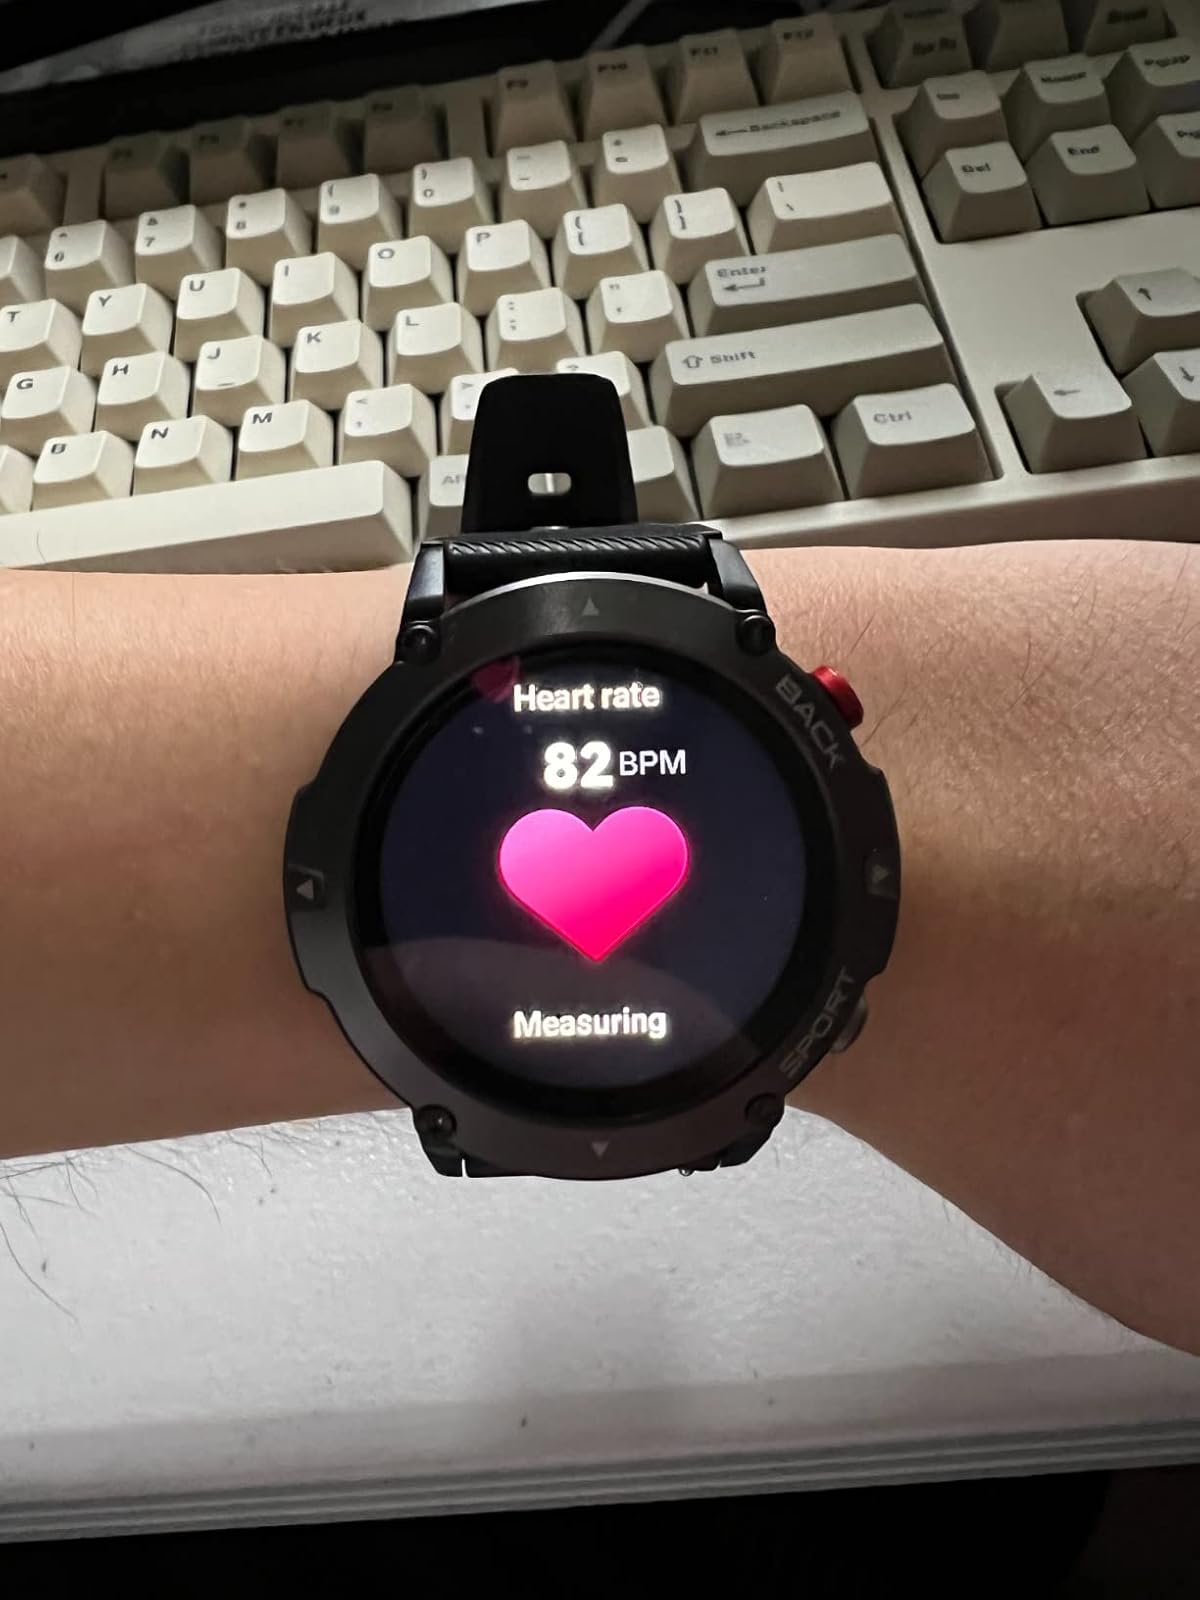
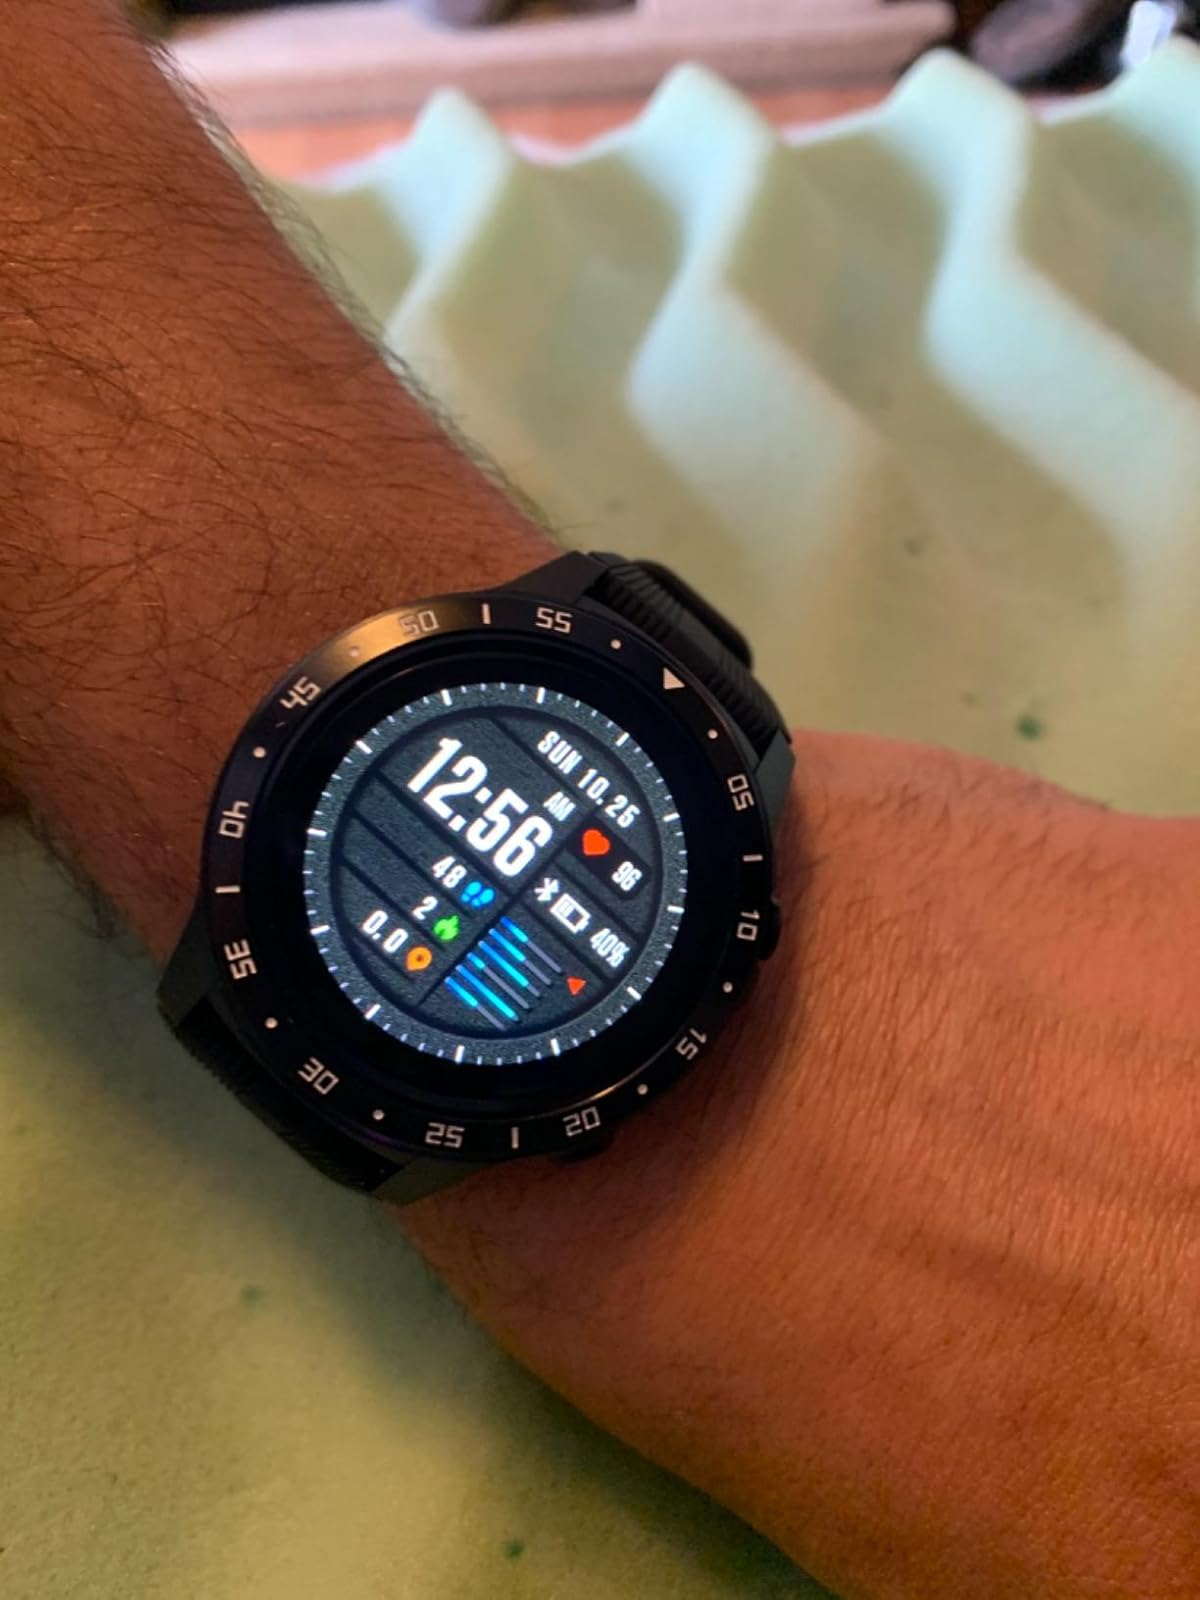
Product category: smartwatch
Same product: no